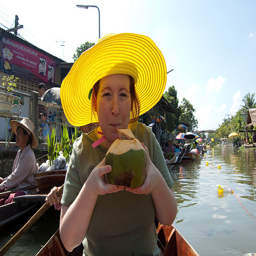
a woman drinking from a coocnut while sitting on a boat
a woman sitting in a boat drinking out of a straw from a coconut
a woman wearing a floppy yellow hat sucking on  a melon drink
a woman is wearing a yellow hat and drinking
There is a woman sitting in a boat drinking something.